May Collins

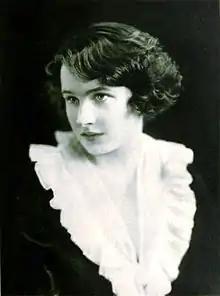
Collins in 1921

May Collins (May 26, 1903 – May 6, 1955) was an American actress on stage and in silent films, was the star in several of the first of the modern romantic comedies to reach the movie screen.